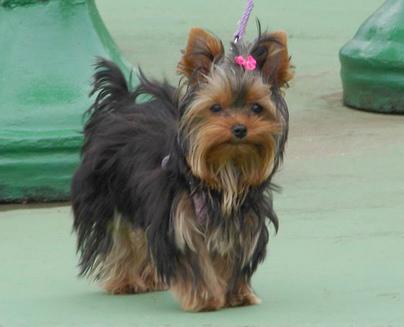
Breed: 340-n000120-Yorkshire_terrier